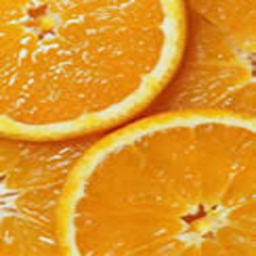
Label: peels